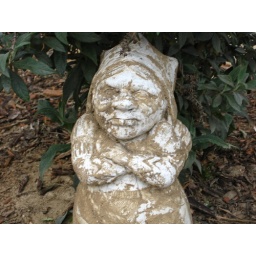
The Queen of Hearts under our pink butterfly bush.